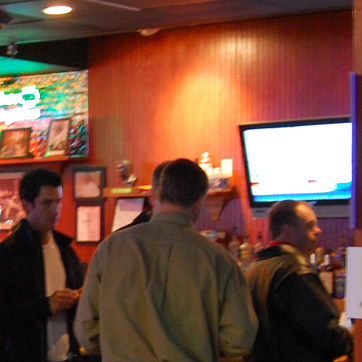
Material: hair